Cause for Divorce (1923 film)

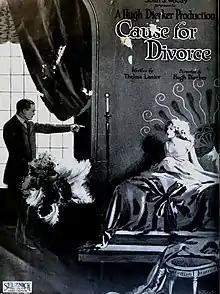

Cause for Divorce is a 1923 American silent drama film directed by Hugh Dierker and starring Fritzi Brunette, Helen Lynch, and Pat O'Malley.